Aftermath of the George Floyd protests in Minneapolis–Saint Paul

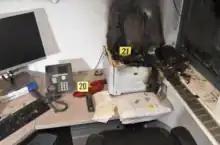
FBI photo of the Dakota County Western Government Center, May 29, 2020.

Four men pled guilty to federal charges in United States district court for their role in destroying the third precinct police station in Minneapolis on May 28, 2020, that was overrun by demonstrators and set on fire after police abandoned the building. However, as many as 1,000 people had gathered outside the police building that night and many entered the building illegally. The four men, who all pled guilty to the charge of conspiracy to commit arson, were the 24-year old Davon De-Andre Turner of Saint Paul, the 23-year old Branden Michael Wolfe of both Saint Paul and the U.S. state of Florida, the 26-year old Bryce Williams from Staples, and the 22-year old Dylan Robinson from Brainerd.